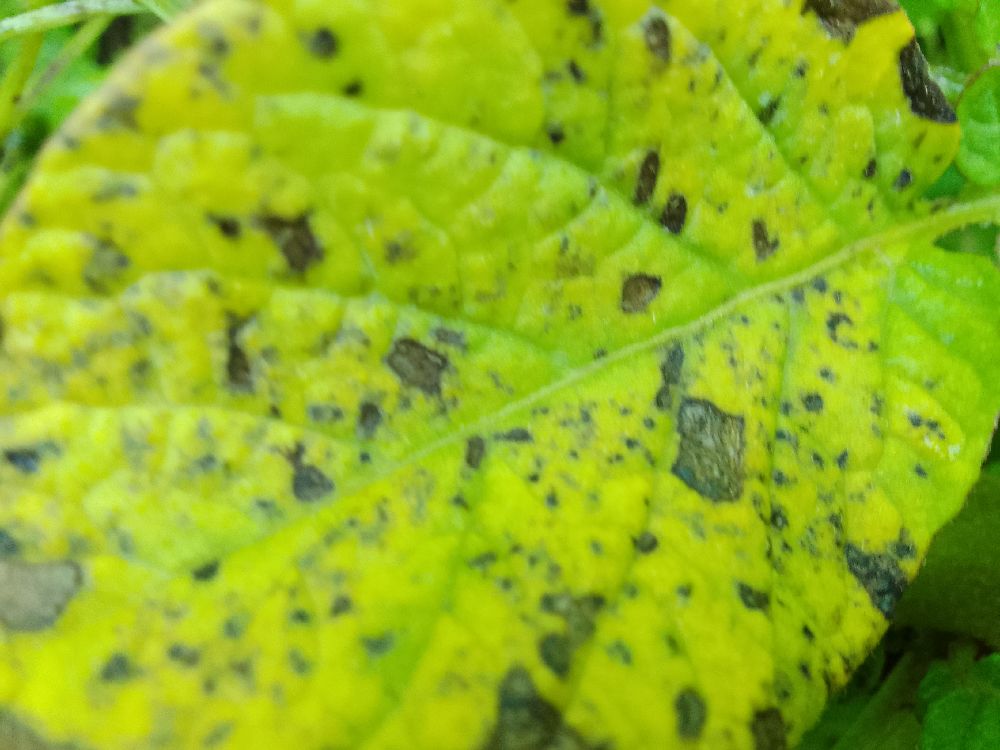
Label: Early blight